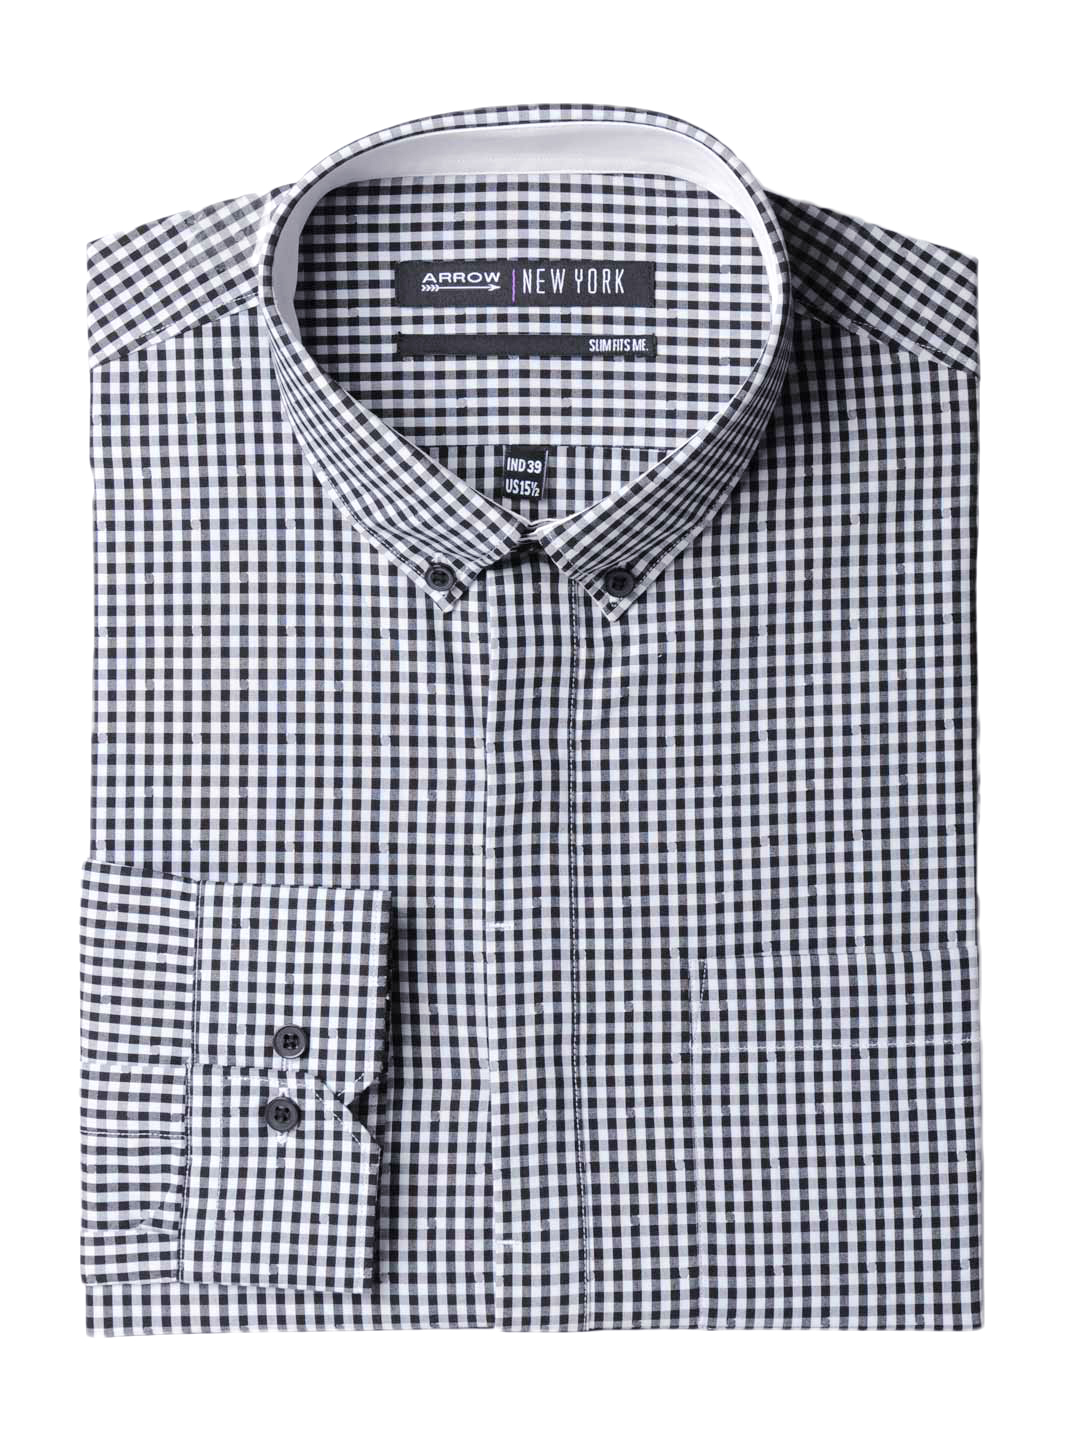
Arrow New York Men Black Check Slim Fit Shirt
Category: Apparel / Topwear / Shirts
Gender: Men
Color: Black
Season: Summer 2012
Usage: Formal